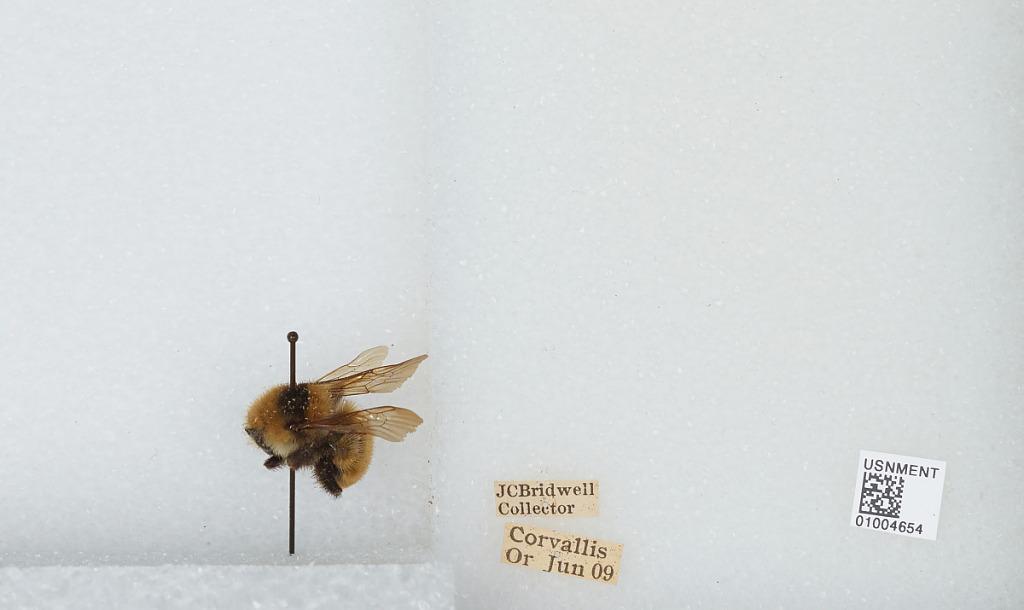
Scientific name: Bombus (Subterraneobombus) appositus Cresson
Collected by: J. Bridwell
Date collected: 1909-6-1
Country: United States
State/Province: Oregon
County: Benton
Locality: Corvallis
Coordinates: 44.5667, -123.283